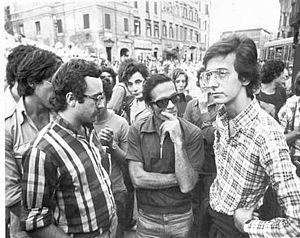
De gauche à droite Ferdinando Adornato, Pier Paolo Pasolini et Walter Veltroni. Italiano: Da sinistra a destra, Ferdinando Adornato, Pier Paolo Pasolini e Walter Veltroni.
Pier Paolo Pasolini [ˈpjɛr ˈpaːolo pazoˈliːni] est un écrivain, poète, journaliste, scénariste et réalisateur italien, né le 5 mars 1922 à Bologne, et assassiné dans la nuit du 1ᵉʳ au 2 novembre 1975, sur la plage d'Ostie, près de Rome.